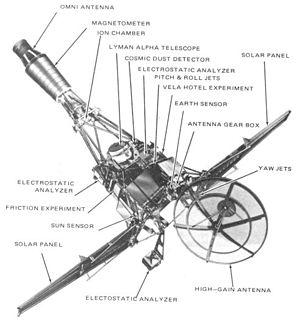
Le programme Ranger est un programme de l'agence spatiale américaine qui se déroule entre 1961 et 1965 et dont l'objectif est d'obtenir des photographies détaillées du sol de la Lune grâce à l'envoi de sondes spatiales équipées de caméras. Neuf sondes sont lancées entre 1961 et 1965 dont seules les trois dernières atteignent leur objectif.